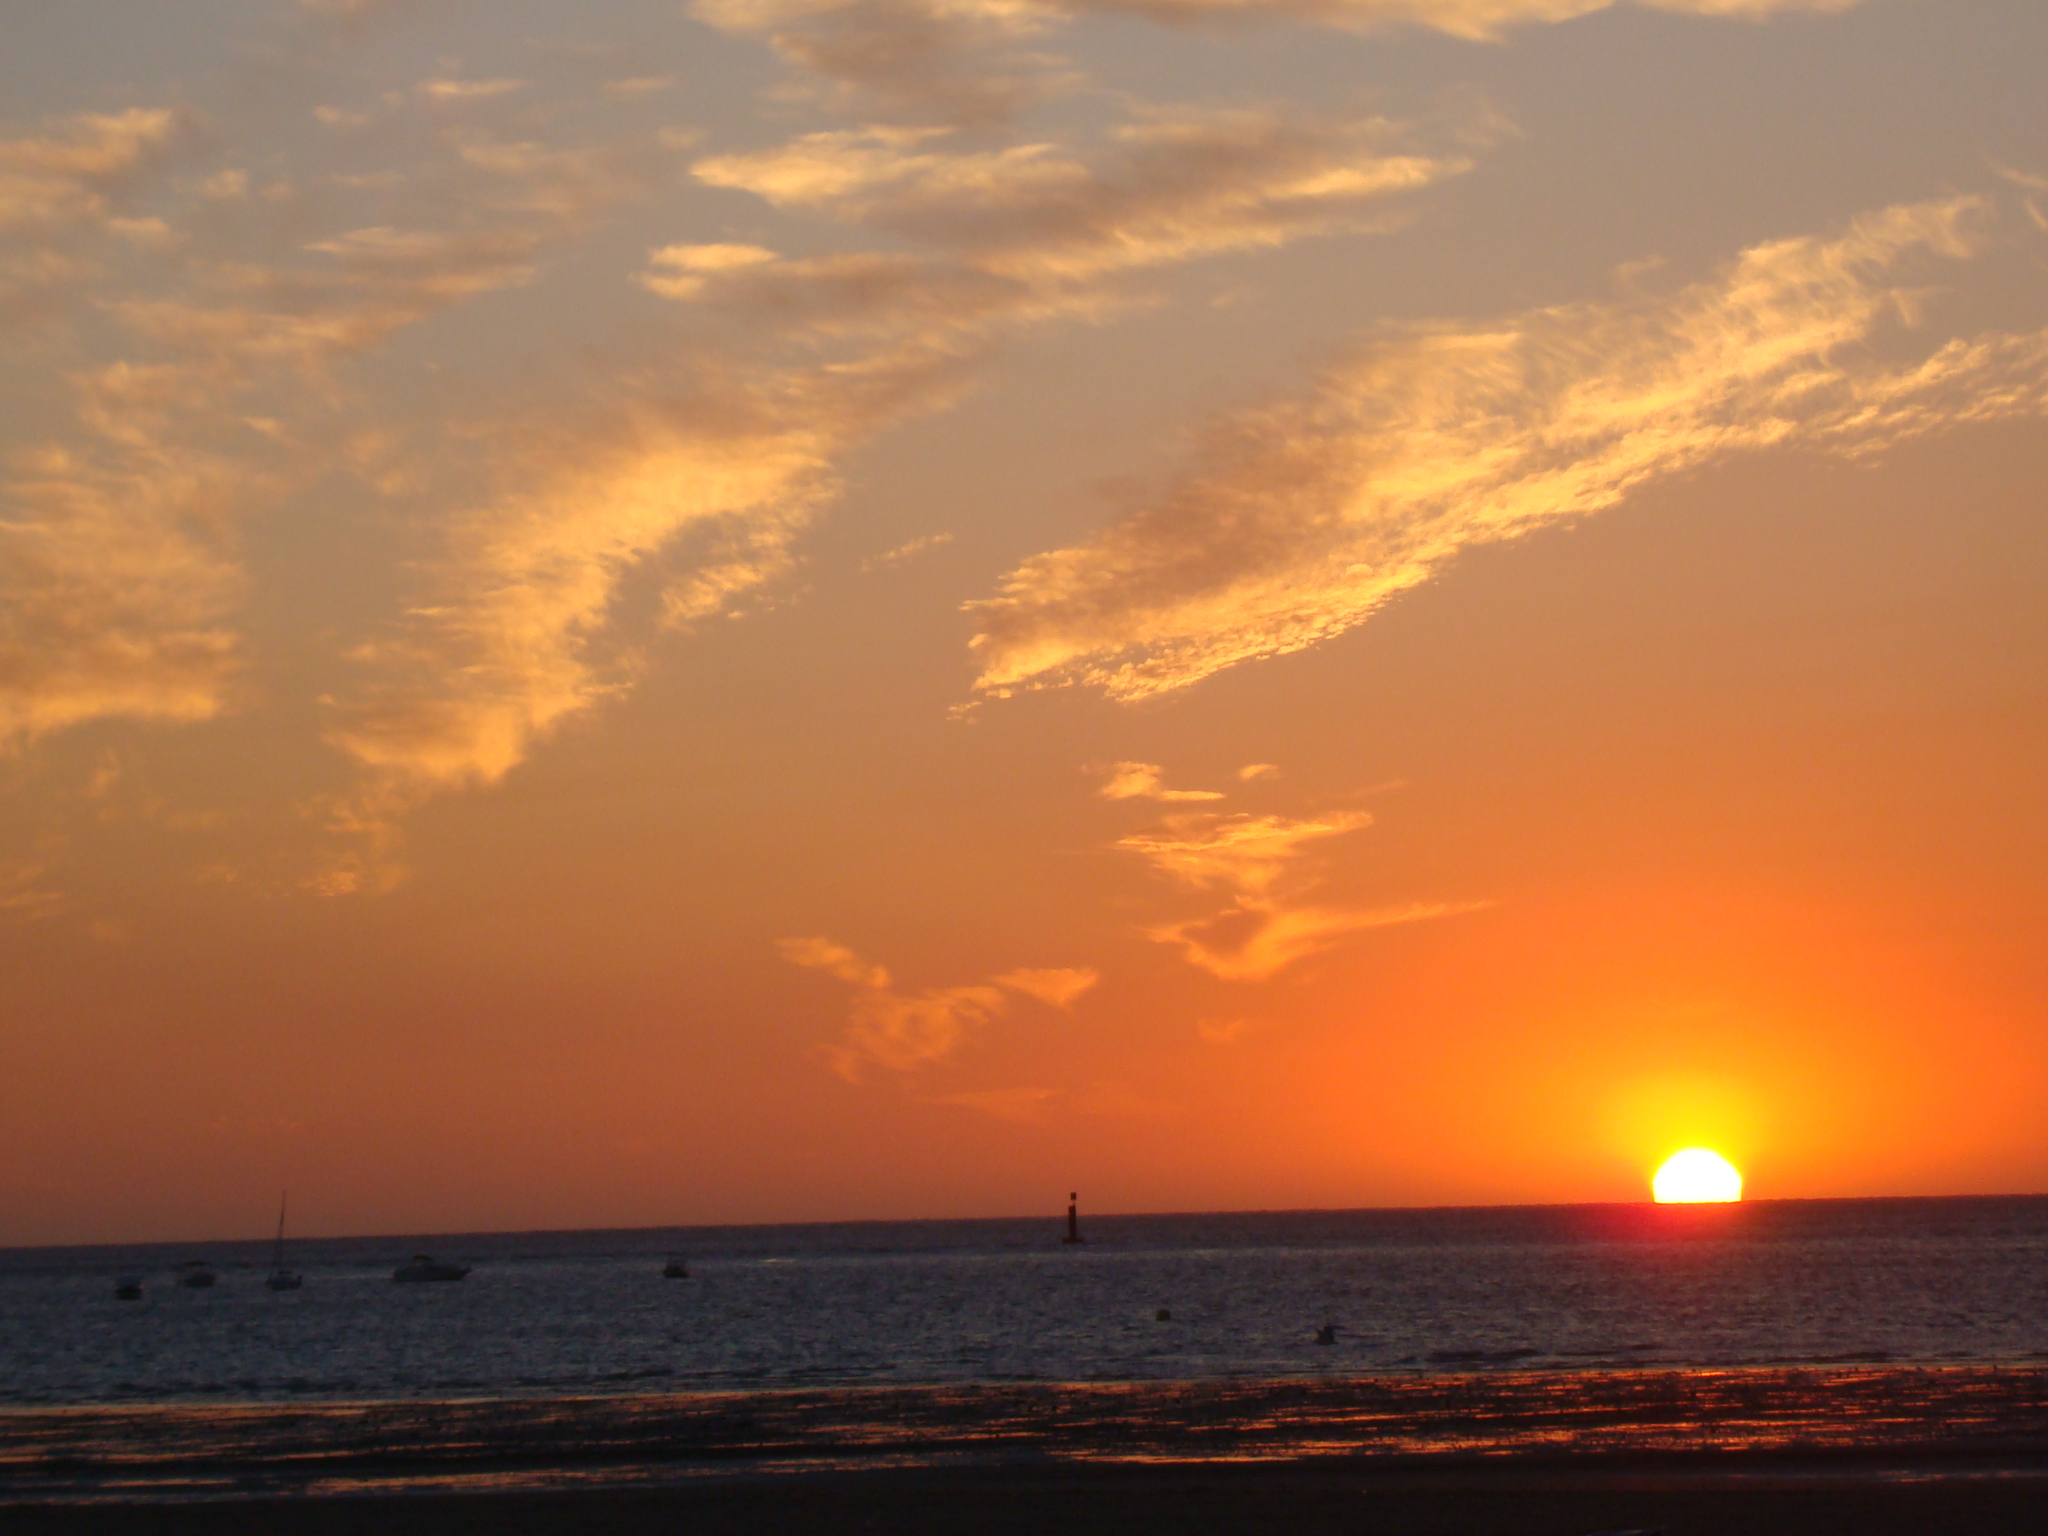
sky, horizon, afterglow, sunset, sunrise, sea, cloud, sun, evening, ocean, red sky at morning, dusk, morning, orange, beach, calm, water, sound, coast, dawn, sunlight, astronomical object, atmosphere, shore, wave, tree, vacation, cumulus, tropics, tide, wind wave, landscape, reflection, caribbean, meteorological phenomenon, bay